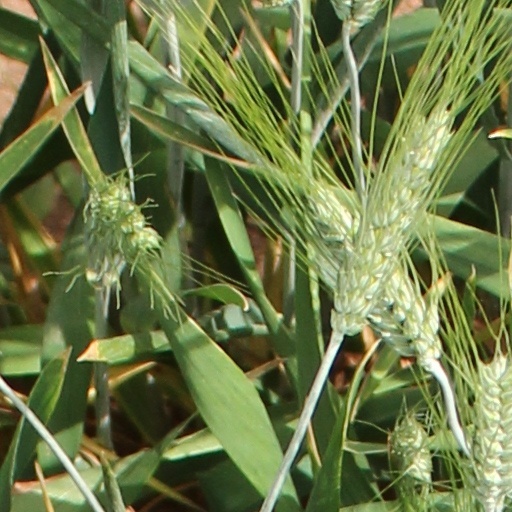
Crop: wheat